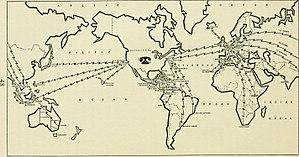
La géographie des médias et de la communication est un domaine de recherche interdisciplinaire associant la géographie humaine à l’étude des médias et à la théorie de la communication. Les recherches portant sur la géographie des médias et de la communication cherchent à comprendre comment les actes de communication et les systèmes dont ils dépendent sont façonnés par des logiques et des processus géographiques, qu'ils façonnent à leur tour.